Avenue Habib Bourguiba

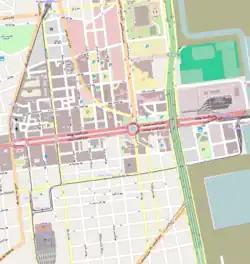

Avenue Habib Bourguiba is the central thoroughfare of Tunis, and the historical political and economic heart of Tunisia. It is named for Habib Bourguiba, the first President of Tunisia and the national leader of the Tunisian independence movement. Today, the broad Avenue aligned in an east-west direction, lined with trees and facades of shops, and fronted with street cafes on both sides, and which is compared to the Champs-Élysées in Paris, and its extension, the Avenue de France, Place de l'Indépendance marking the central roundabout with Lake of Tunis at the eastern end. Many of the important monuments are located along this avenue, including Cathedral of St. Vincent de Paul, French Embassy in Tunisia and Théâtre municipal de Tunis.